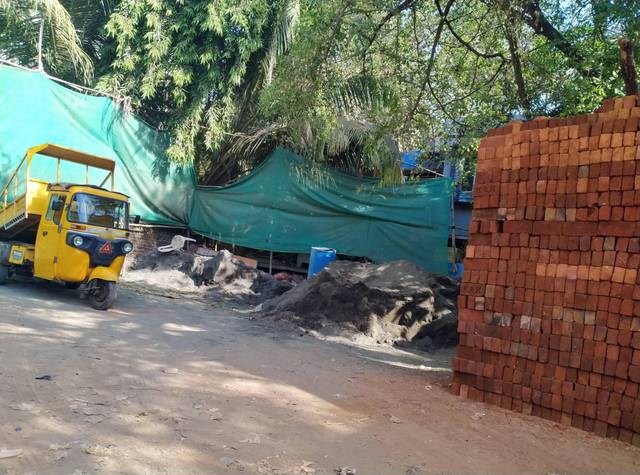
Region: India
Coordinates: 19.103, 72.912